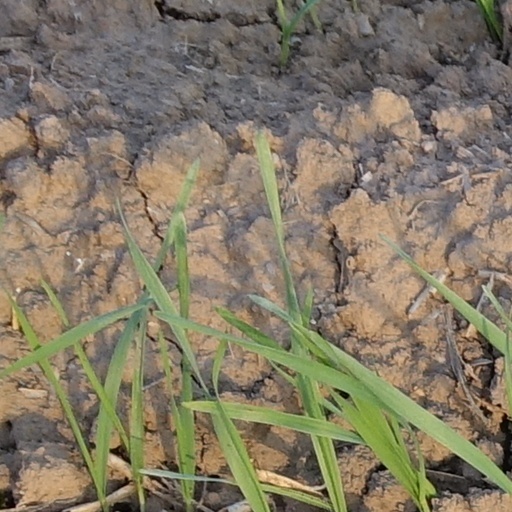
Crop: wheat